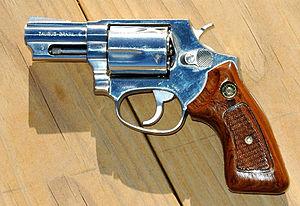
Max Payne est une série de jeux vidéo développée par Remedy Entertainment et par Rockstar Studios. La série est nommée d'après le protagoniste Max Payne, policier à la Drug Enforcement Administration puis détective à New York City Police Department.
Max Payne est le personnage central et éponyme du jeu vidéo Max Payne, de ses suites Max Payne 2 et Max Payne 3, et de l'adaptation cinématographique Max Payne. Il a été créé en 2001 par Sam Lake pour la sortie du premier jeu. Max Payne est un policier, puis après avoir combattu la Valkyrie, il devient détective aux côtés de Jim Bravura.
Forjas Taurus est une entreprise brésilienne. C'est l'un des principaux fabricants d'armes à feu. Elle est basée à Porto Alegre, au Brésil. La création d'une filiale en Floride, au début des années 1980, en fait également une société manufacturière américaine.